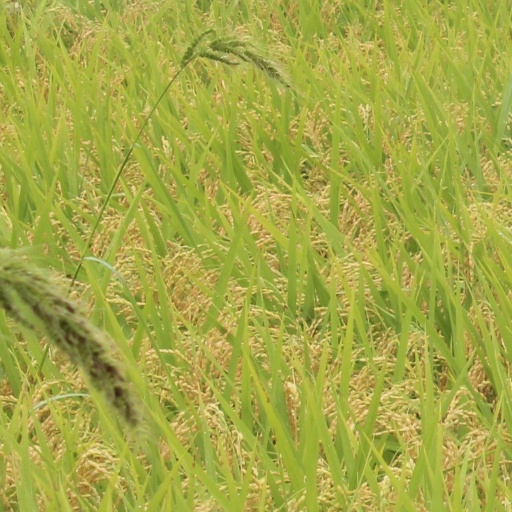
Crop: rice